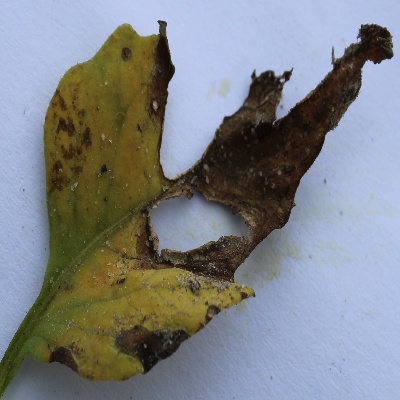
Crop: Tomato
Condition: leaf blight